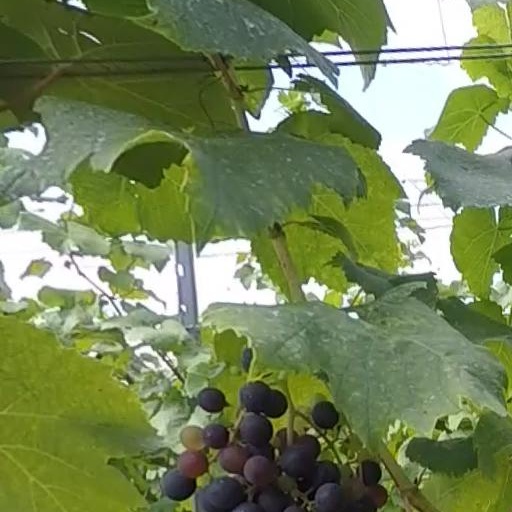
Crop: grape